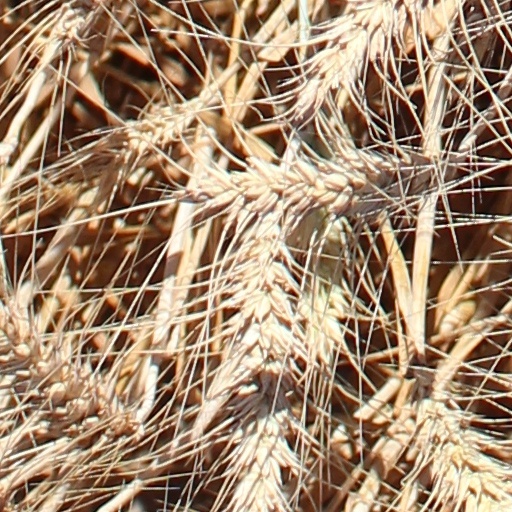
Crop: wheat